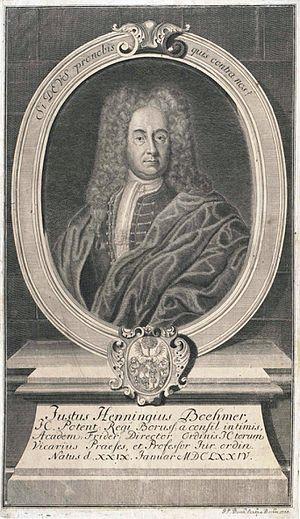
Justus Henning Boehmer est un jurisconsulte allemand.